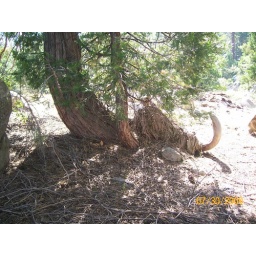
A tree in the Sierra's that looked like an elephant or Woolie Mammoth